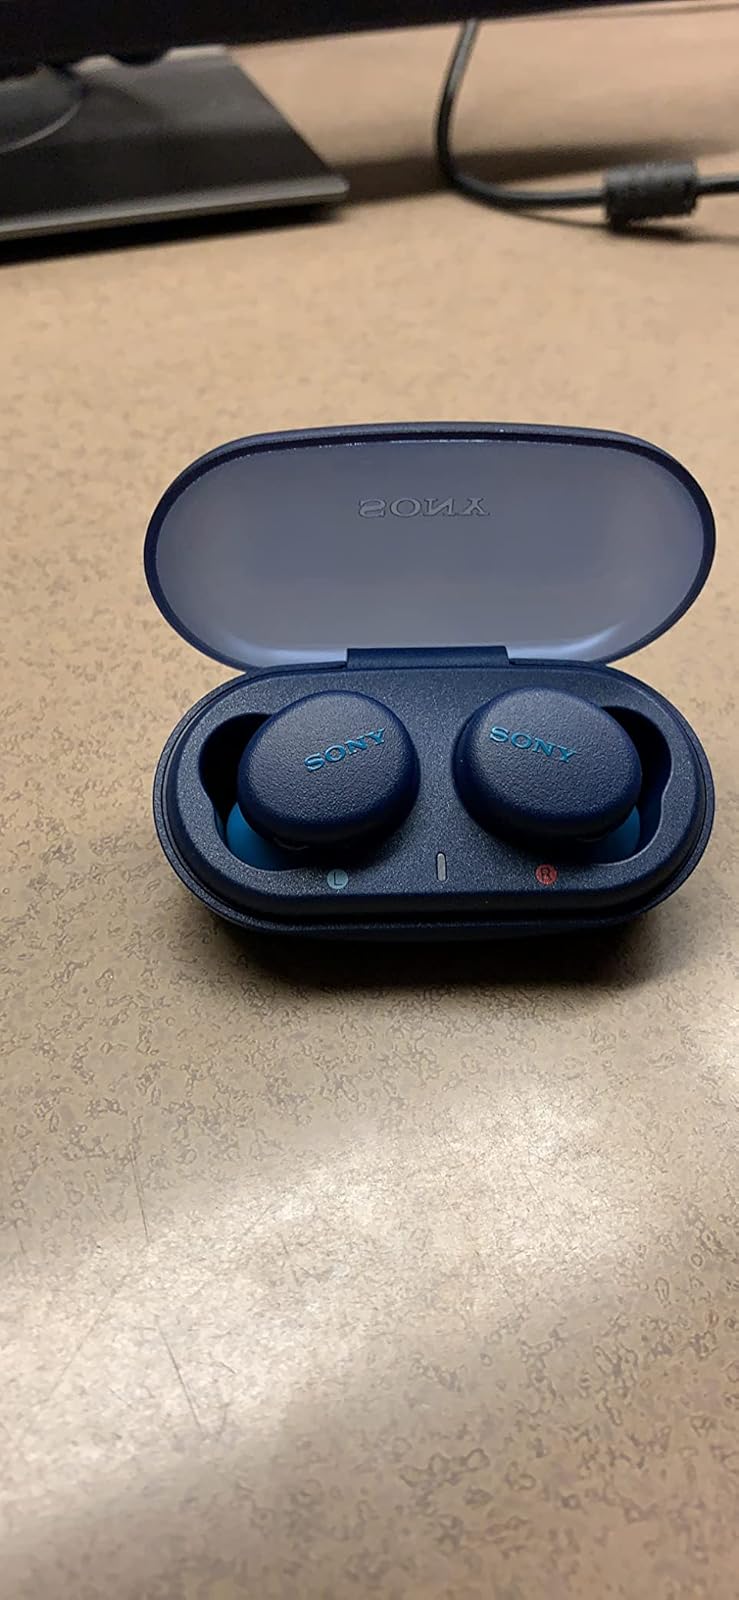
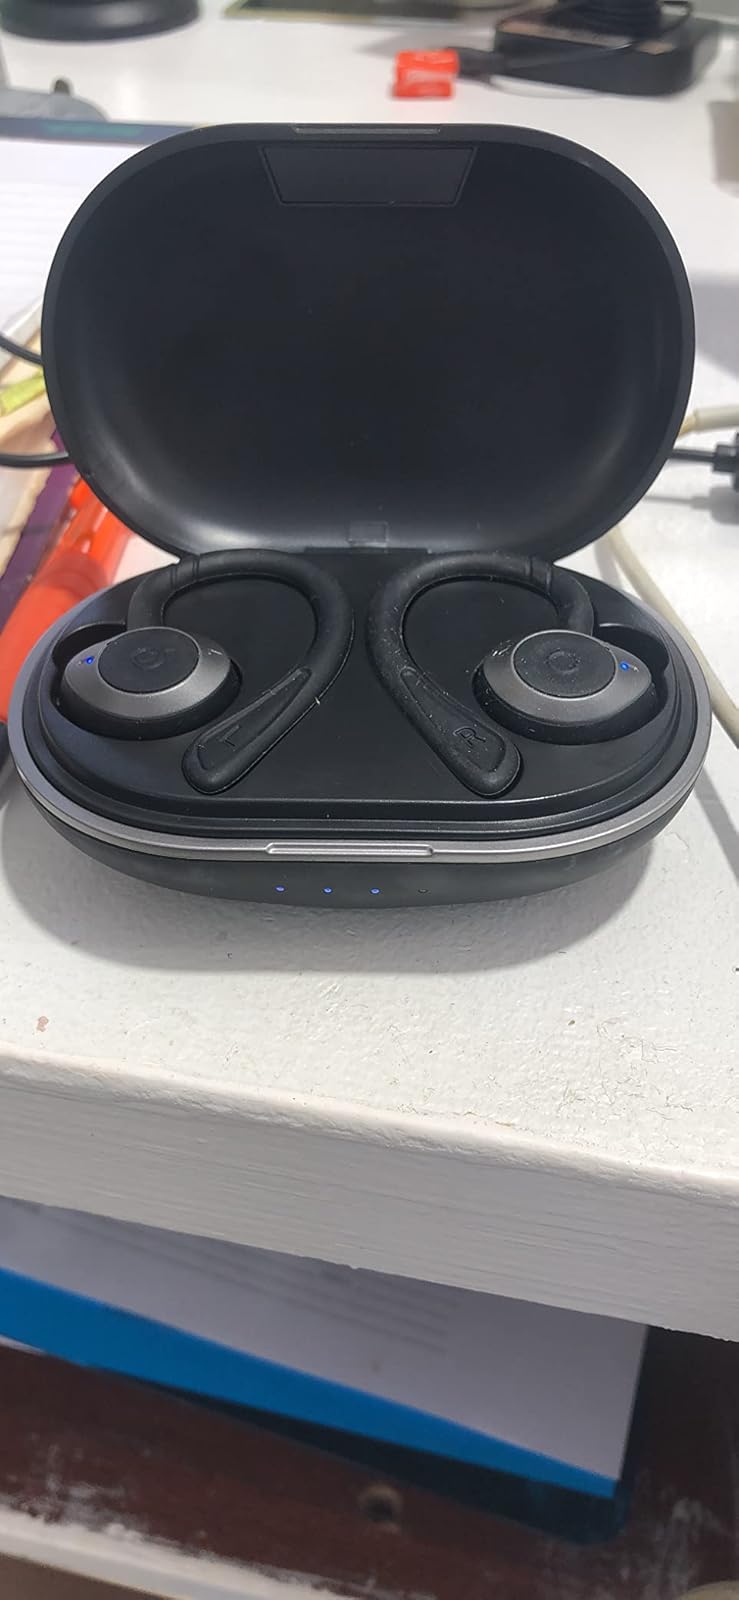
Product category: earbuds
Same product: no